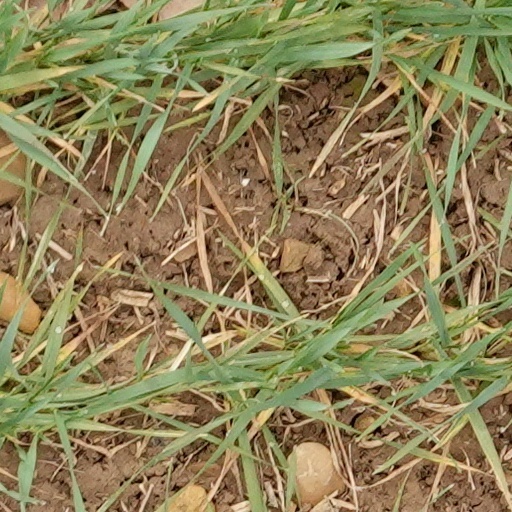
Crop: wheat